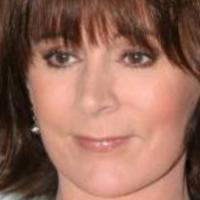
Age group: age 56-65